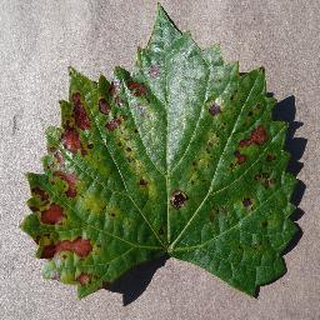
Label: grape_esca_black_measles